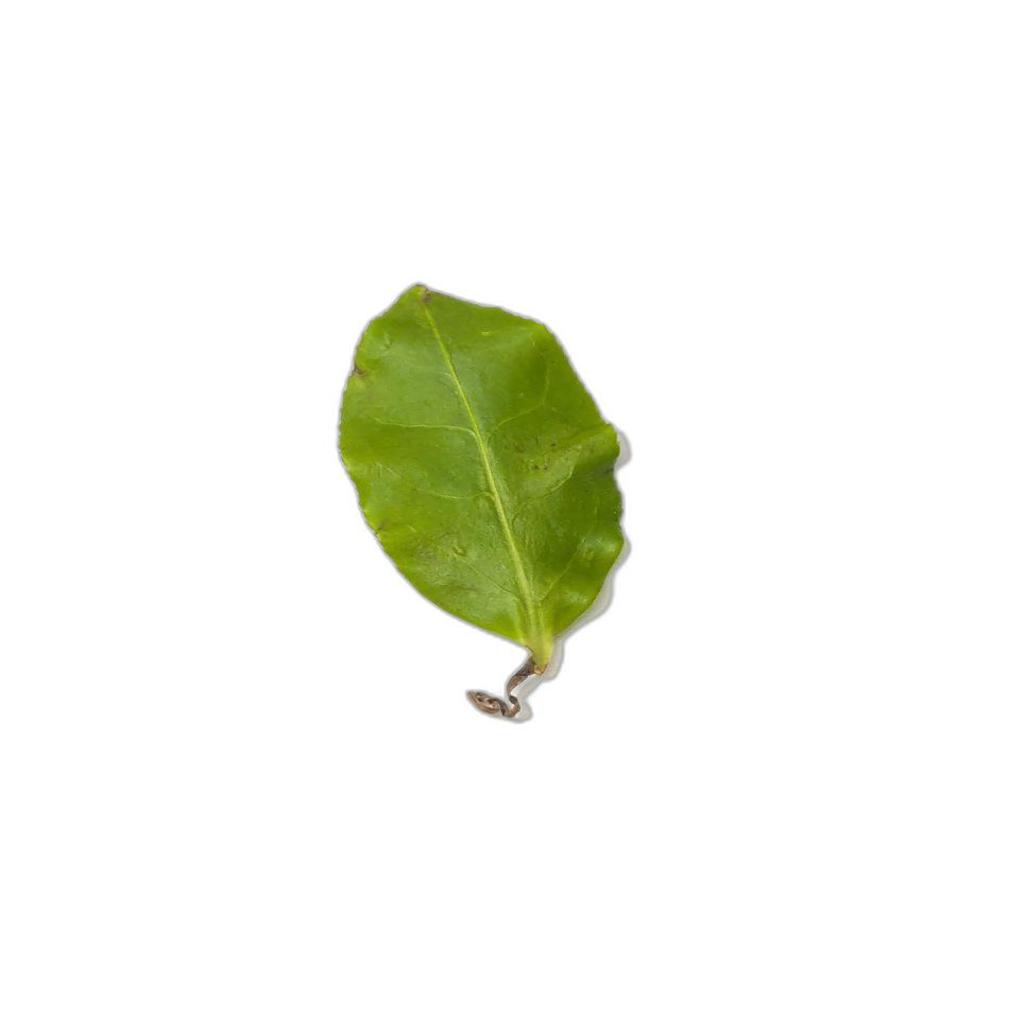
Label: Healthy